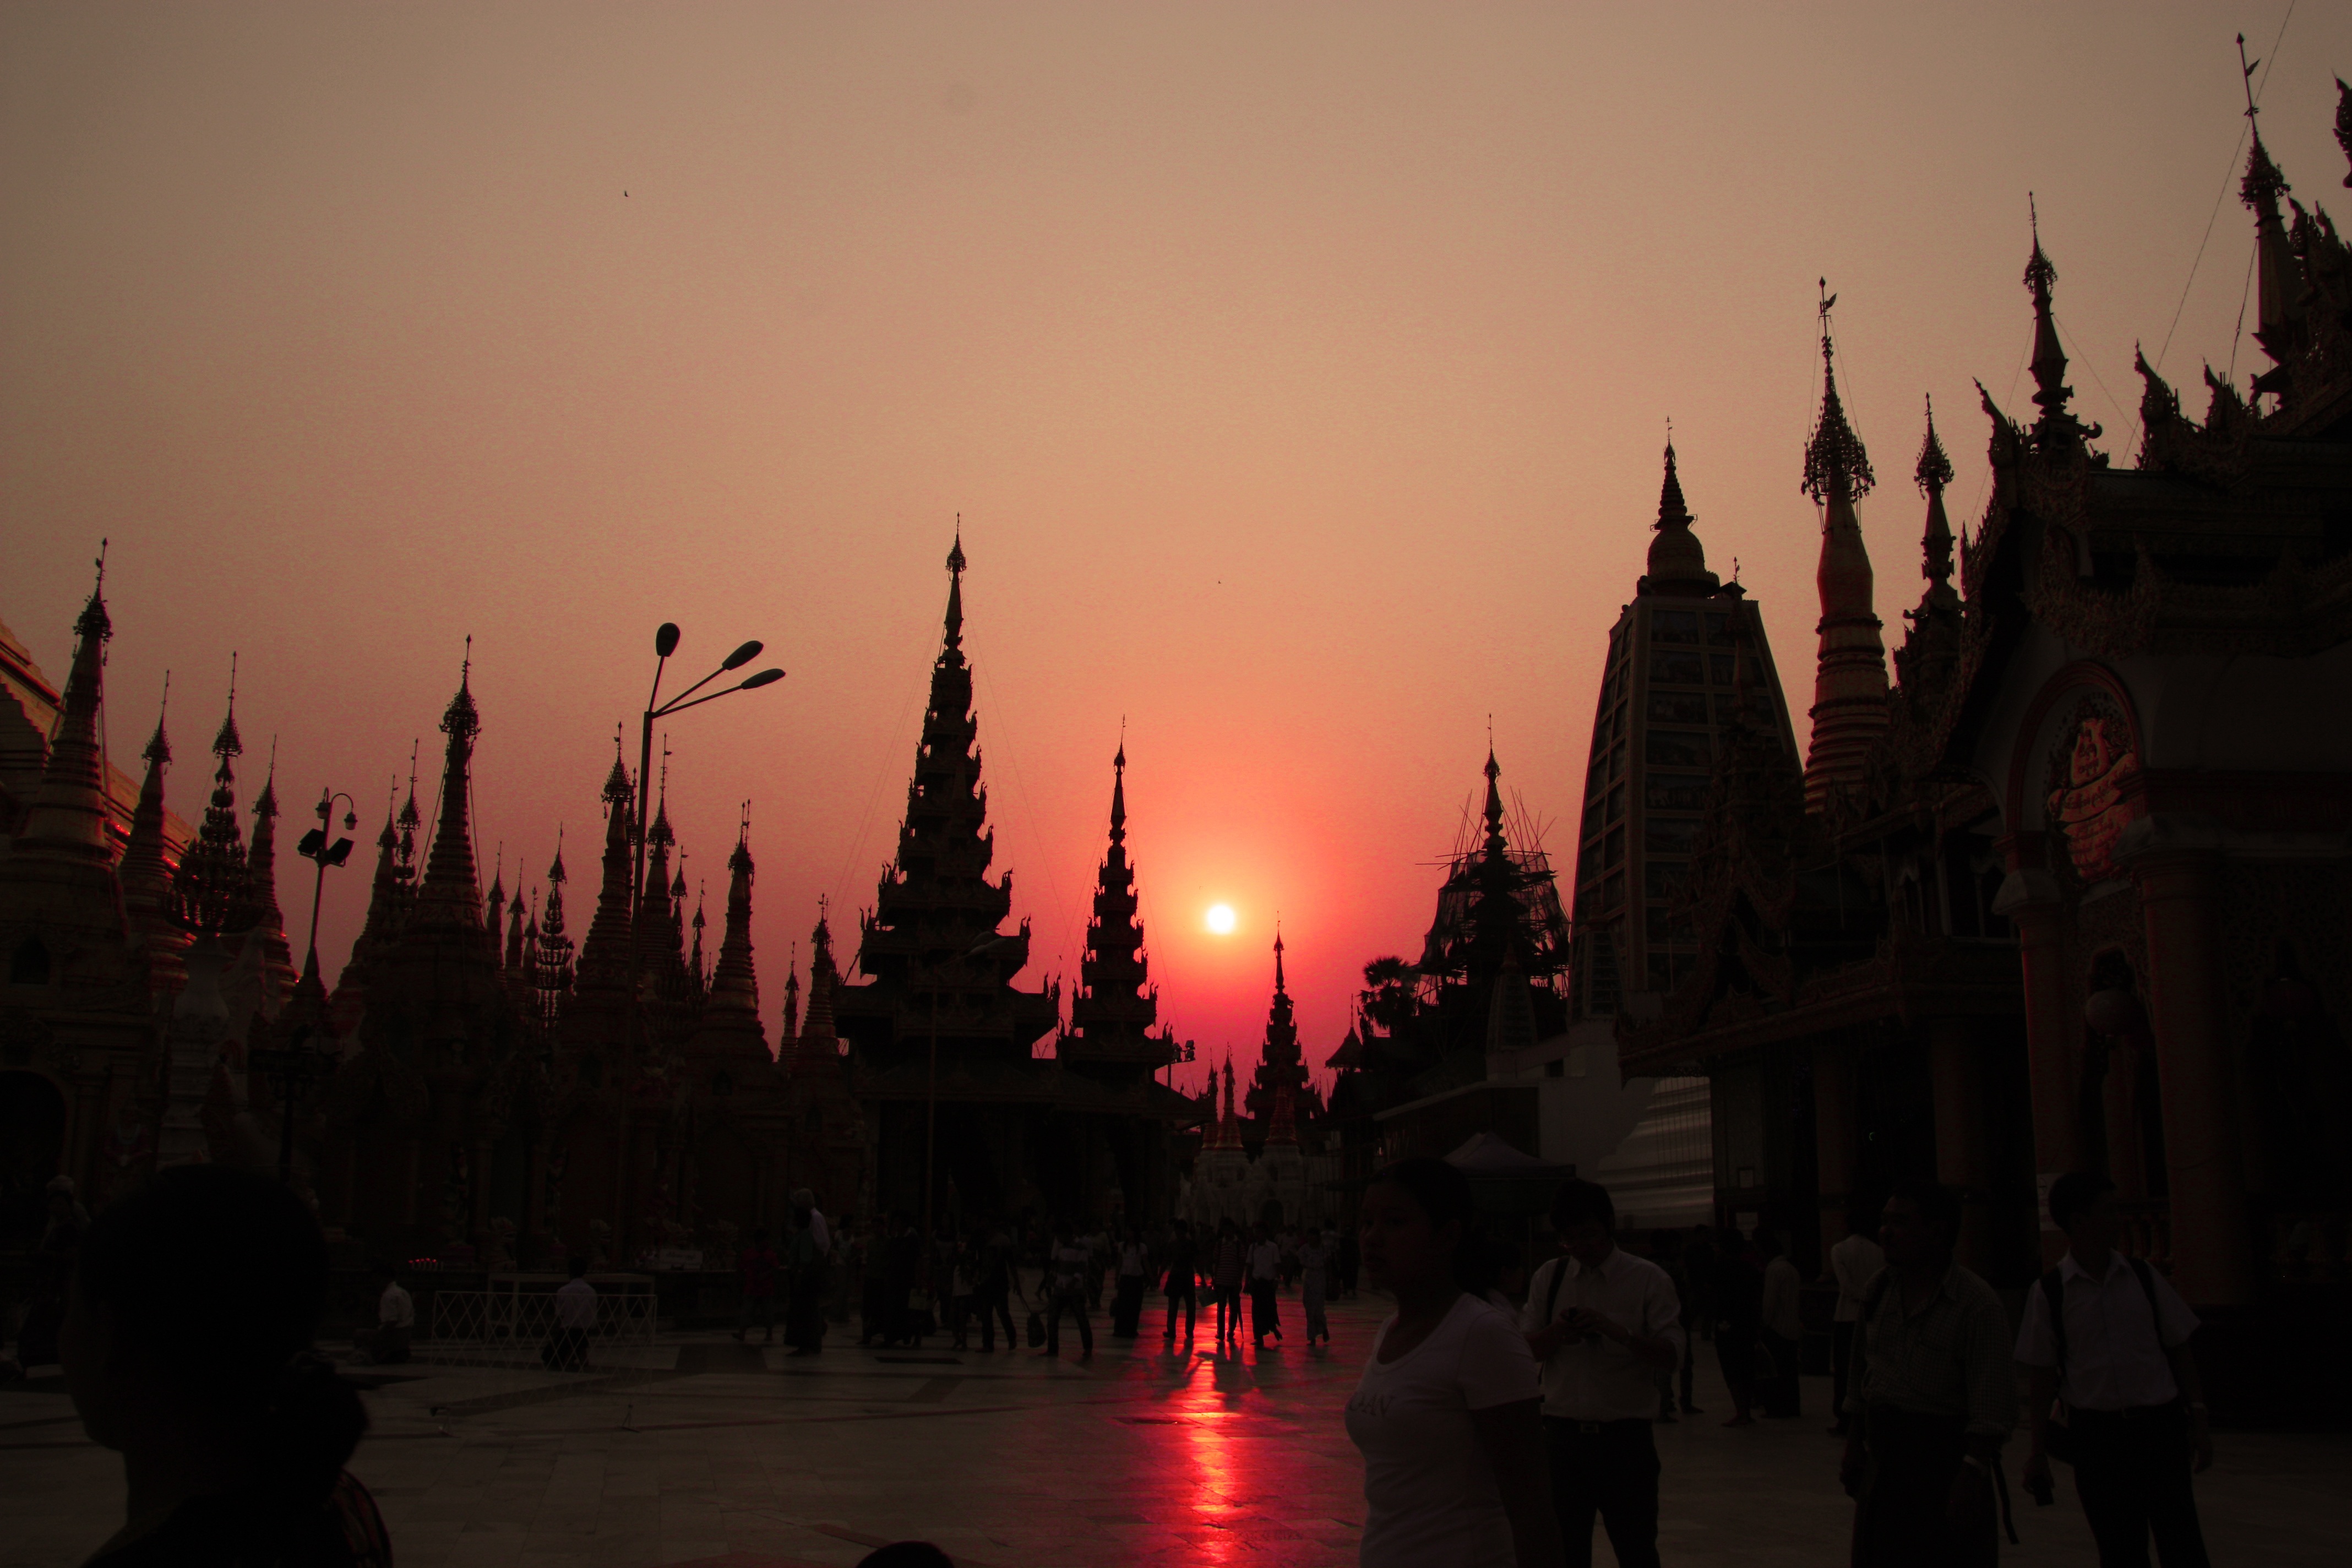
sunset, night, morning, dawn, cityscape, dusk, evening, reflection, buddhism, asia, temple, pagoda, myanmar, burma, rangoon, temple complex, swedagon